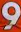
Number: 9